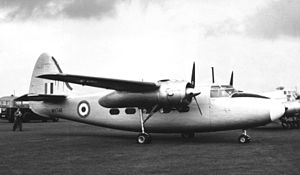
Percival Pembroke / Operationel historie / Generelt
Pembroke C.1 fra Bomber Command Communications Squadron, Blackbushe Airport, Hampshire, September 1956.
Percival Pembroke var et Britisk højvinget tomotors let transportfly, designet og bygget af Percival Aircraft Company, senere Hunting Percival. Flyet var først tiltænkt rollen som suppleant for, og senere som afløser for den efterhånden bedagede Avro Anson.